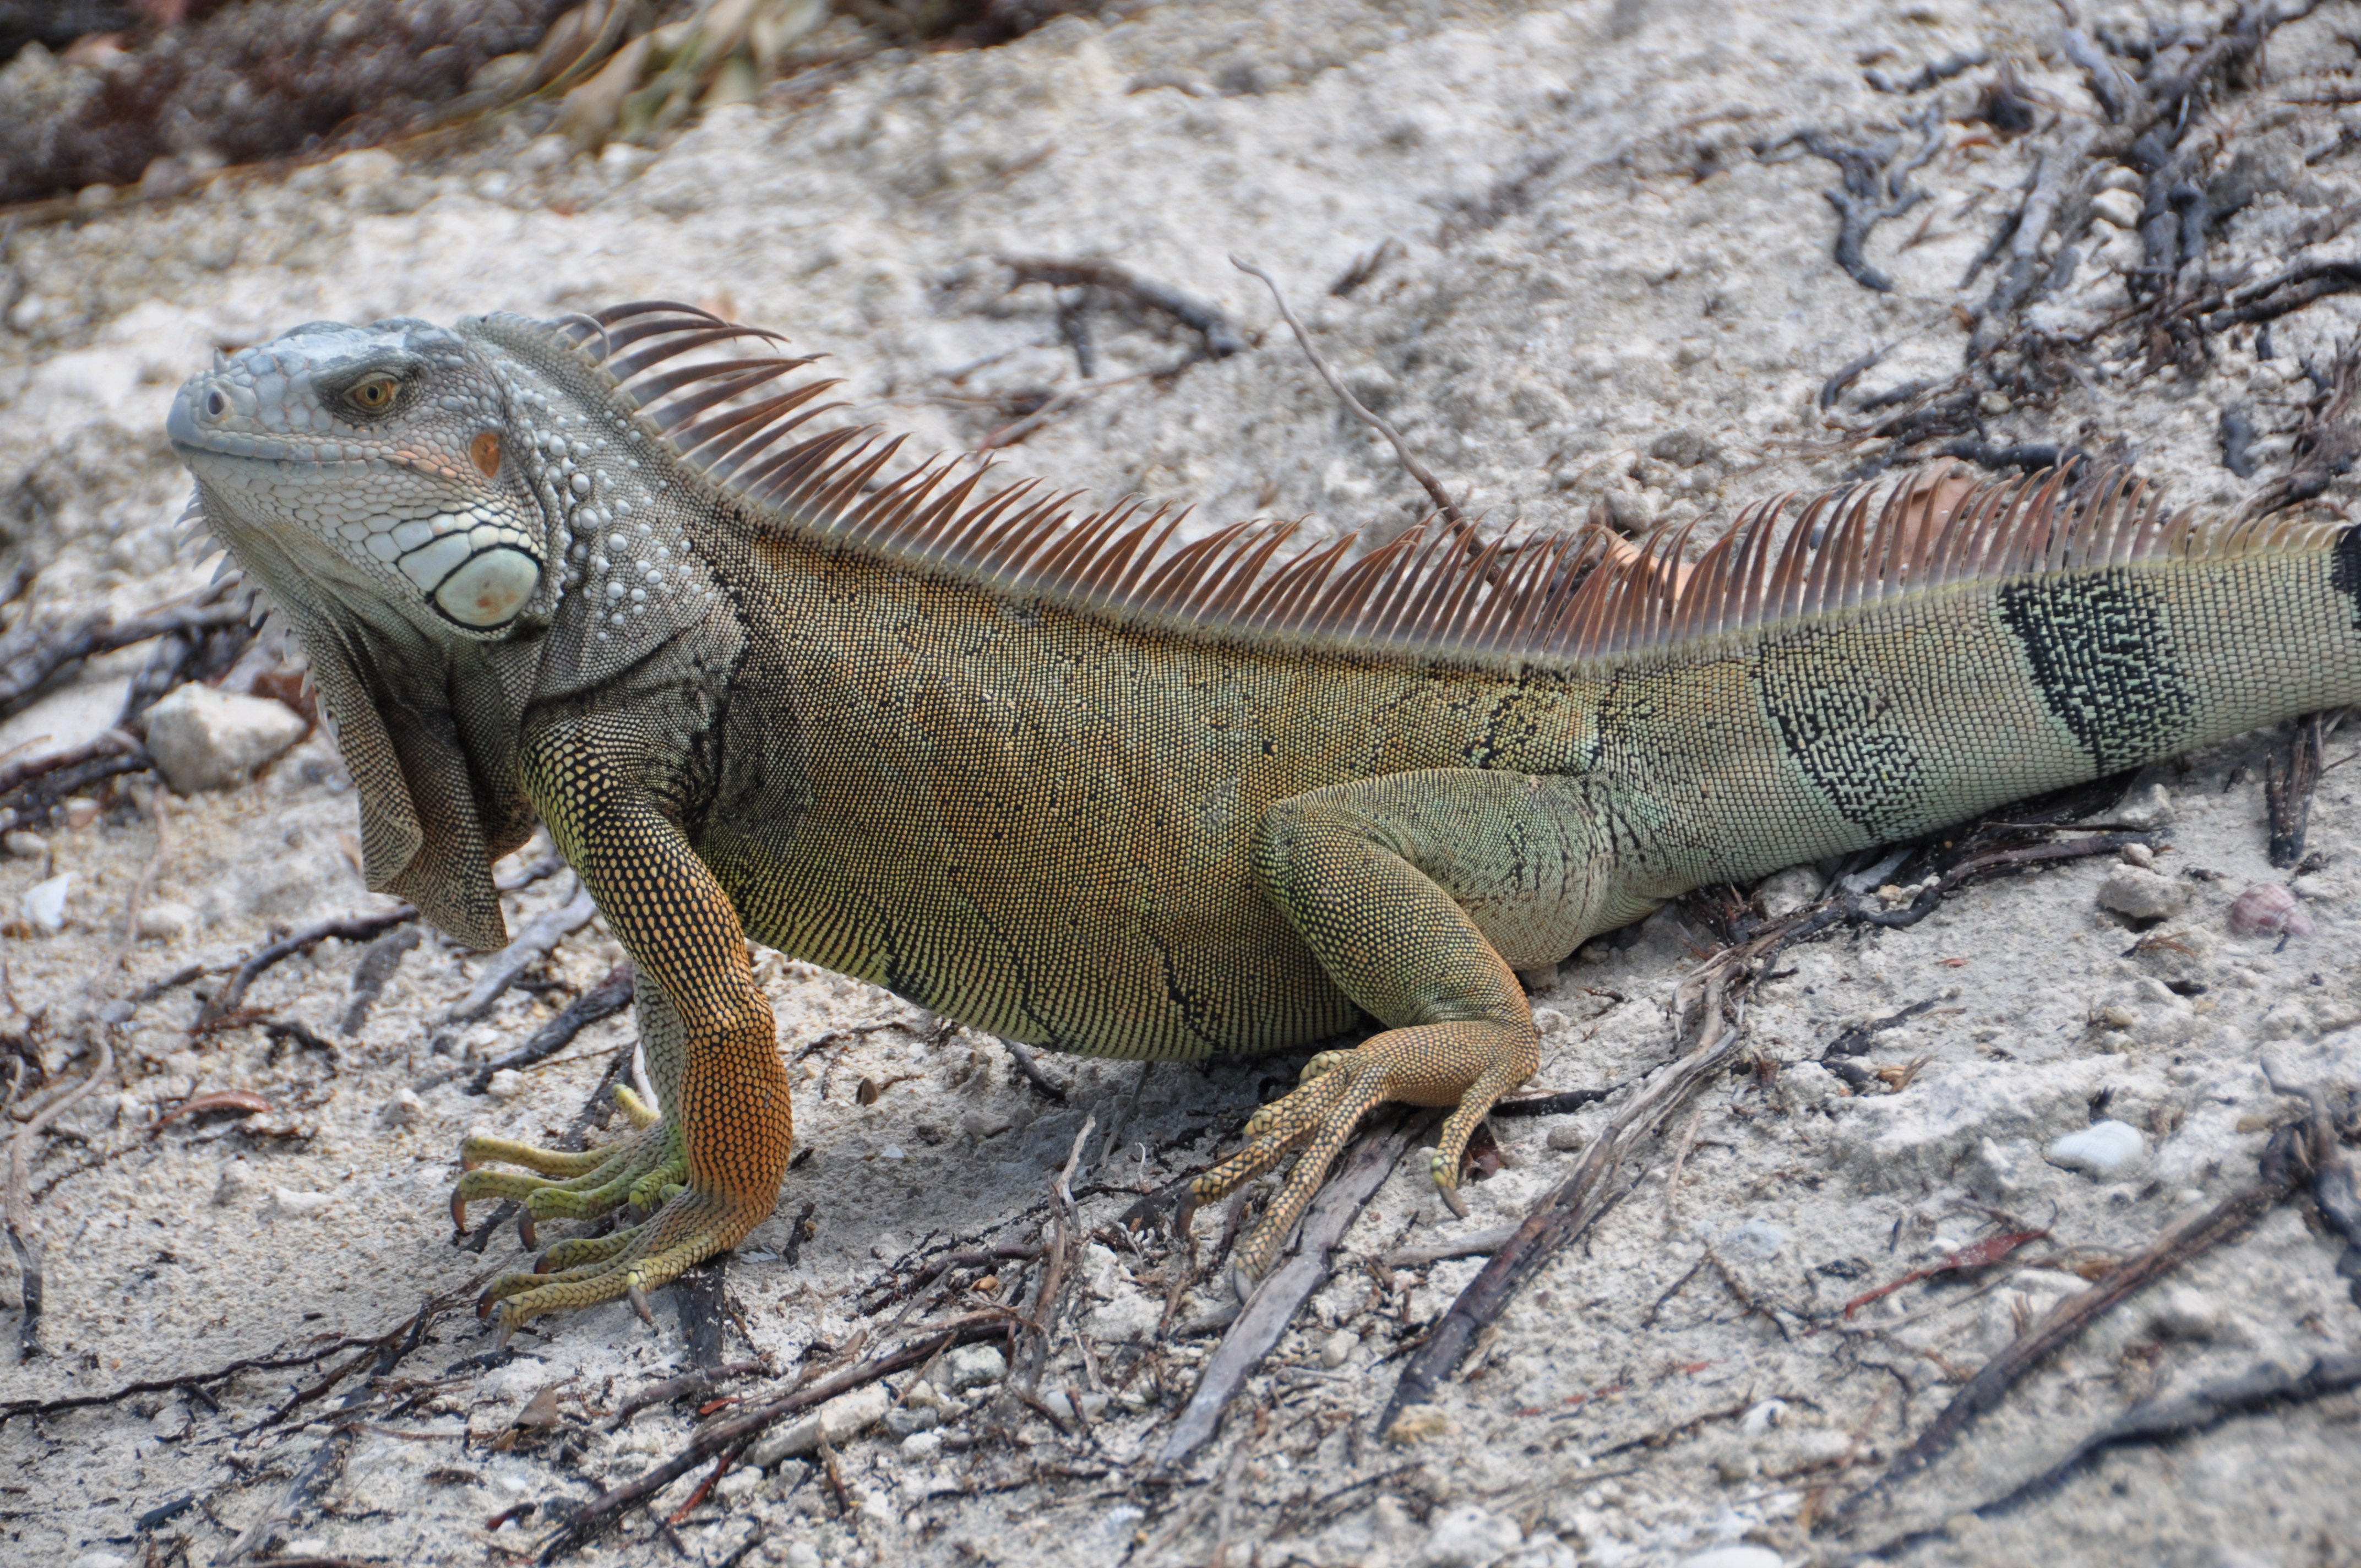
nature, wildlife, brown, reptile, iguana, fauna, lizard, green lizard, animals, vertebrate, creature, animal world, lacerta, agamidae, agama, american alligator, scaled reptile, lacertidae, nile crocodile